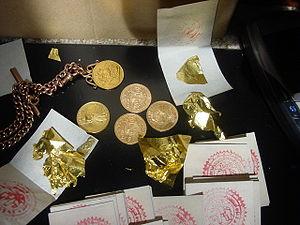
La feuille d'or est un des résultats du travail artisanal d'un batteur d'or, elle peut être aussi obtenue grâce à une machine-outil : le laminoir. La feuille d'or est le matériel de départ de la « dorure à froid », une technique de dorure. C'est par exemple avec des feuilles d'or que sont « dorés à la feuille » certaines moulures et les cadres luxueux visibles au château de Versailles. La feuille d'or permet aussi de recouvrir des bas-reliefs, dès lors nommés dorures. On parle aussi dans ce sens des « ors de la République française » puisque de nombreux ministères ont hérité de cette décoration. Bien sûr, ces éléments décoratifs ne sont pas tous « dorés à la feuille », mais plus simplement recouverts d'une peinture dorée. Des éléments architecturaux considérables comme des coupoles, par exemple le dôme des Invalides, sont parfois recouverts de feuilles d'or. Mais, pour ce dernier cas, 12 kilos « seulement » ont été nécessaires.